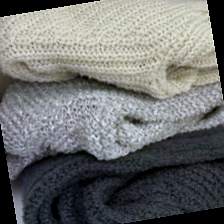
Label: no bracelet mod